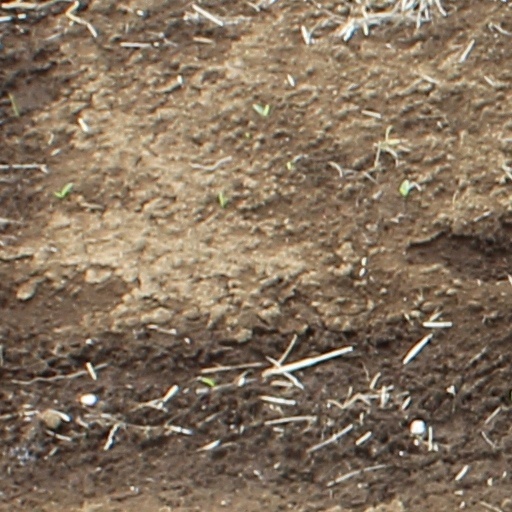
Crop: wheat